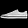
Label: Sneaker